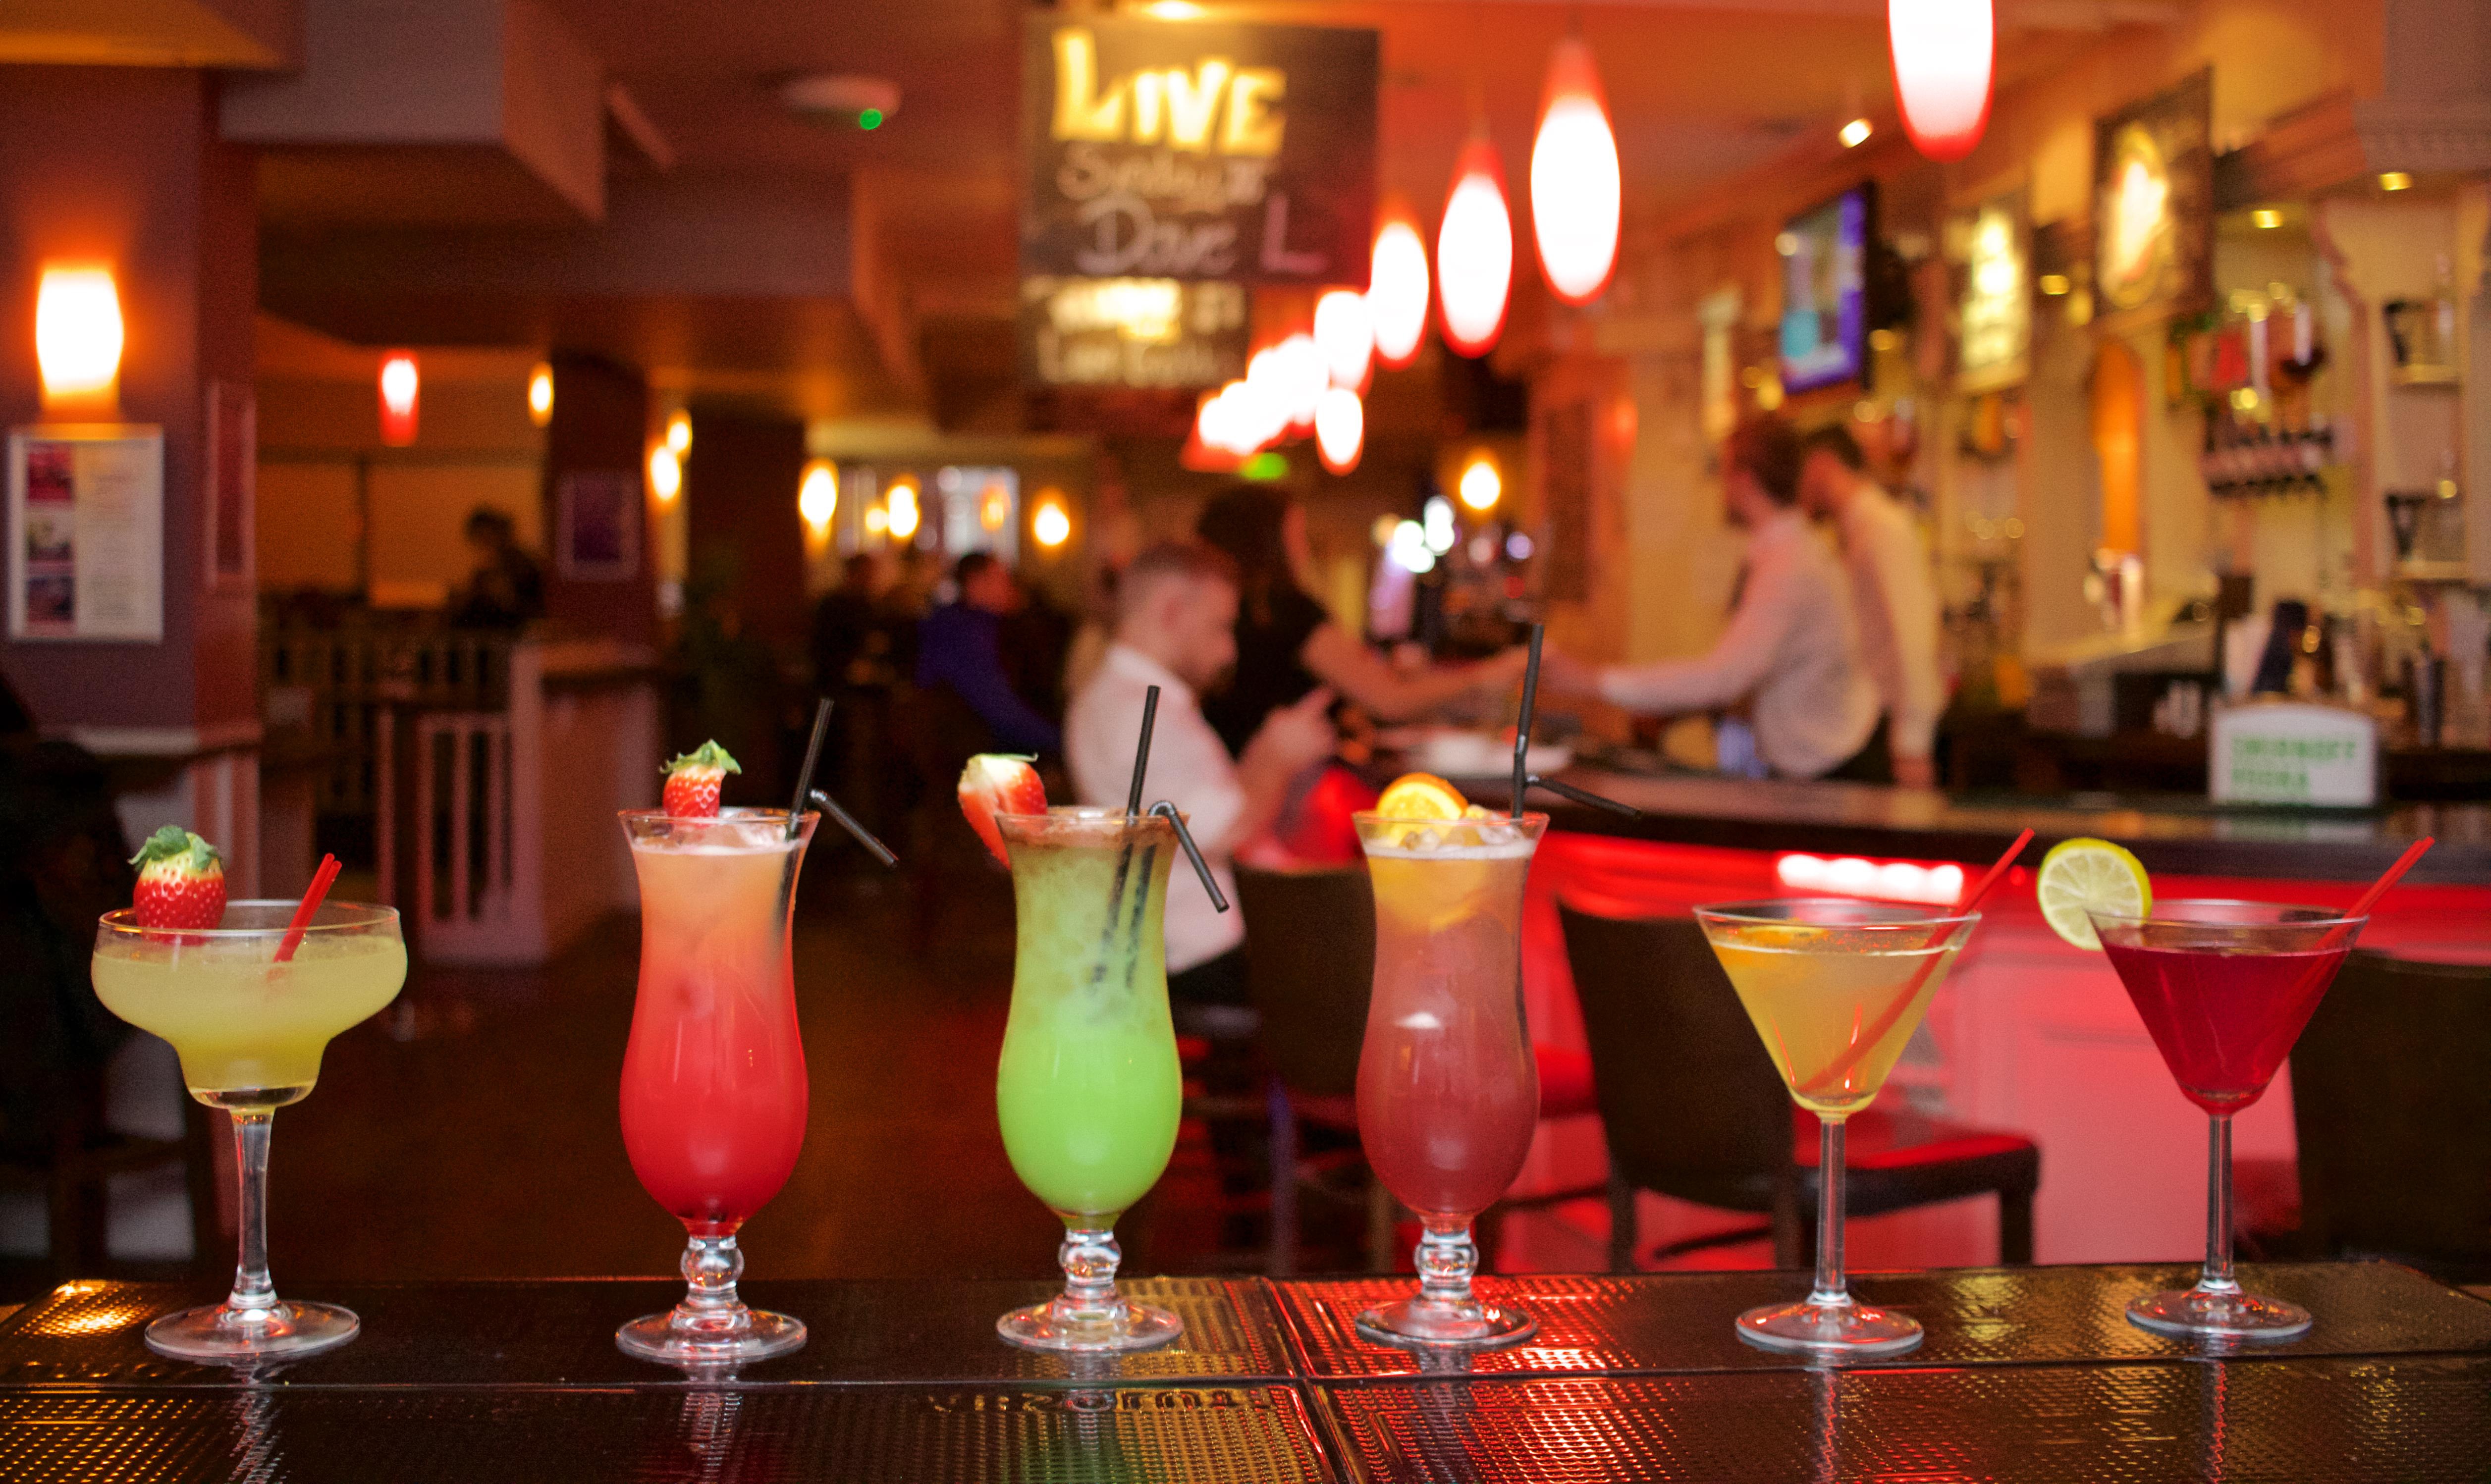
drink, bar, alcoholic beverage, cocktail, distilled beverage, daiquiri, restaurant, margarita, liqueur, club, alcohol, punch, champagne cocktail, non alcoholic beverage